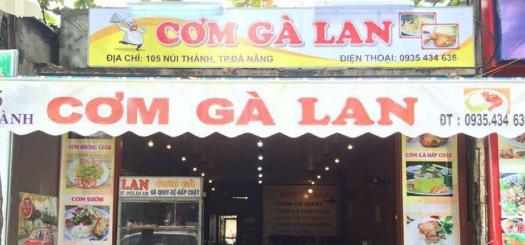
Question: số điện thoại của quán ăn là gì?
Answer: số điện thoại của quán ăn là 0935434636